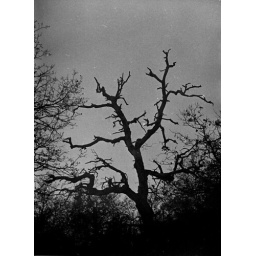
This tree was scratching the sky while I was wandering in the heart of nowhere